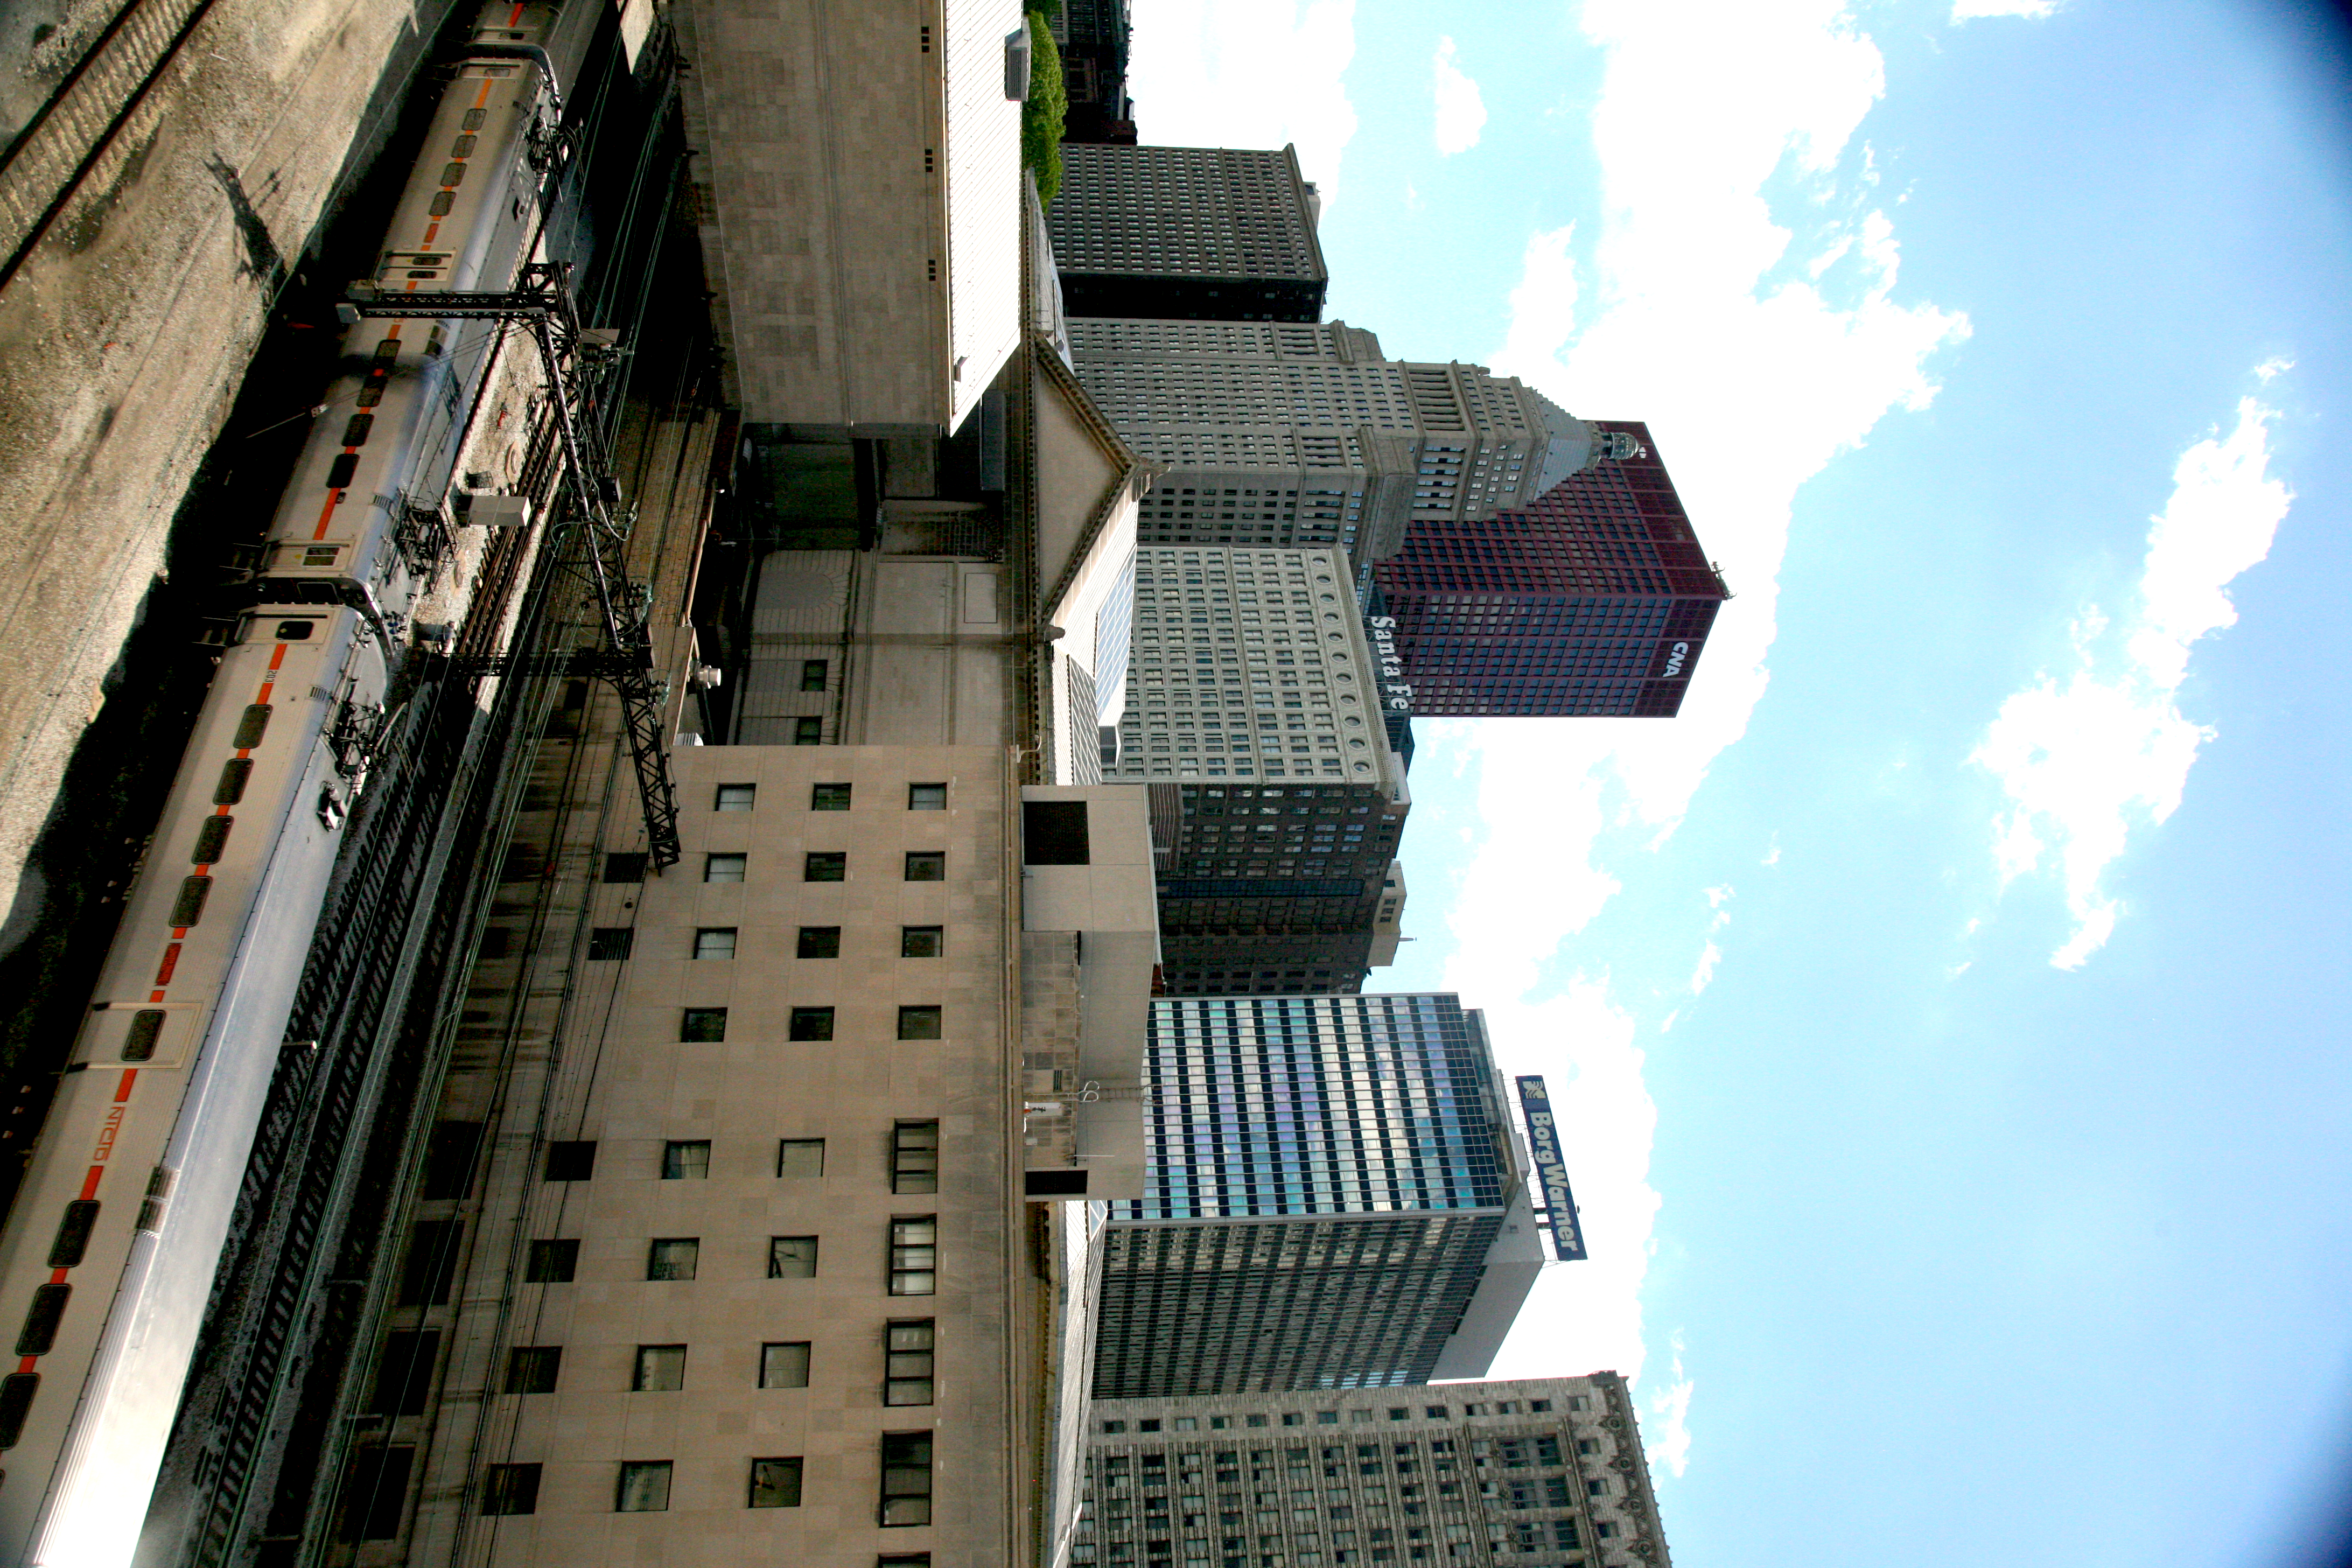
architecture, skyline, city, skyscraper, cityscape, downtown, transport, suburb, vehicle, tower block, public transport, urban area, residential area, human settlement, metropolitan area